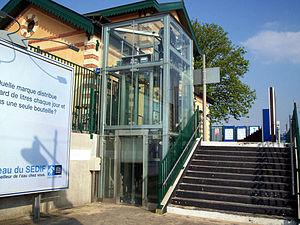
La gare de Noisy-le-Roi est une gare ferroviaire française de la ligne de la grande ceinture de Paris, située sur le territoire de la commune de Noisy-le-Roi.